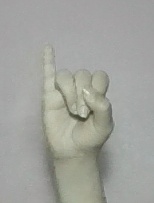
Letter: meem